José Pérez Hervás

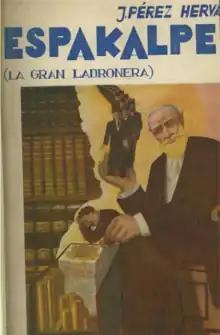
Cover of the book Espakalpe (José Pérez Hervás, 1934)

After trying to mobilise associations of publishers in Madrid and Barcelona, Pérez Hervás decided to write a book to make public the details of copyright infringements relating to the use of illustrations included into the encyclopedia. The book was self-published in 1935 through the Centro Enciclopédico de Cultura, under the title "Espakalpe: La Gran Ladronera." The subtitle may be translated as The Great Den of Thieves.